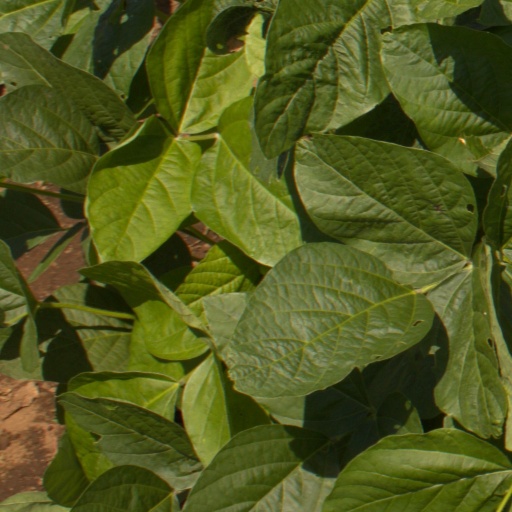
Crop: soybean